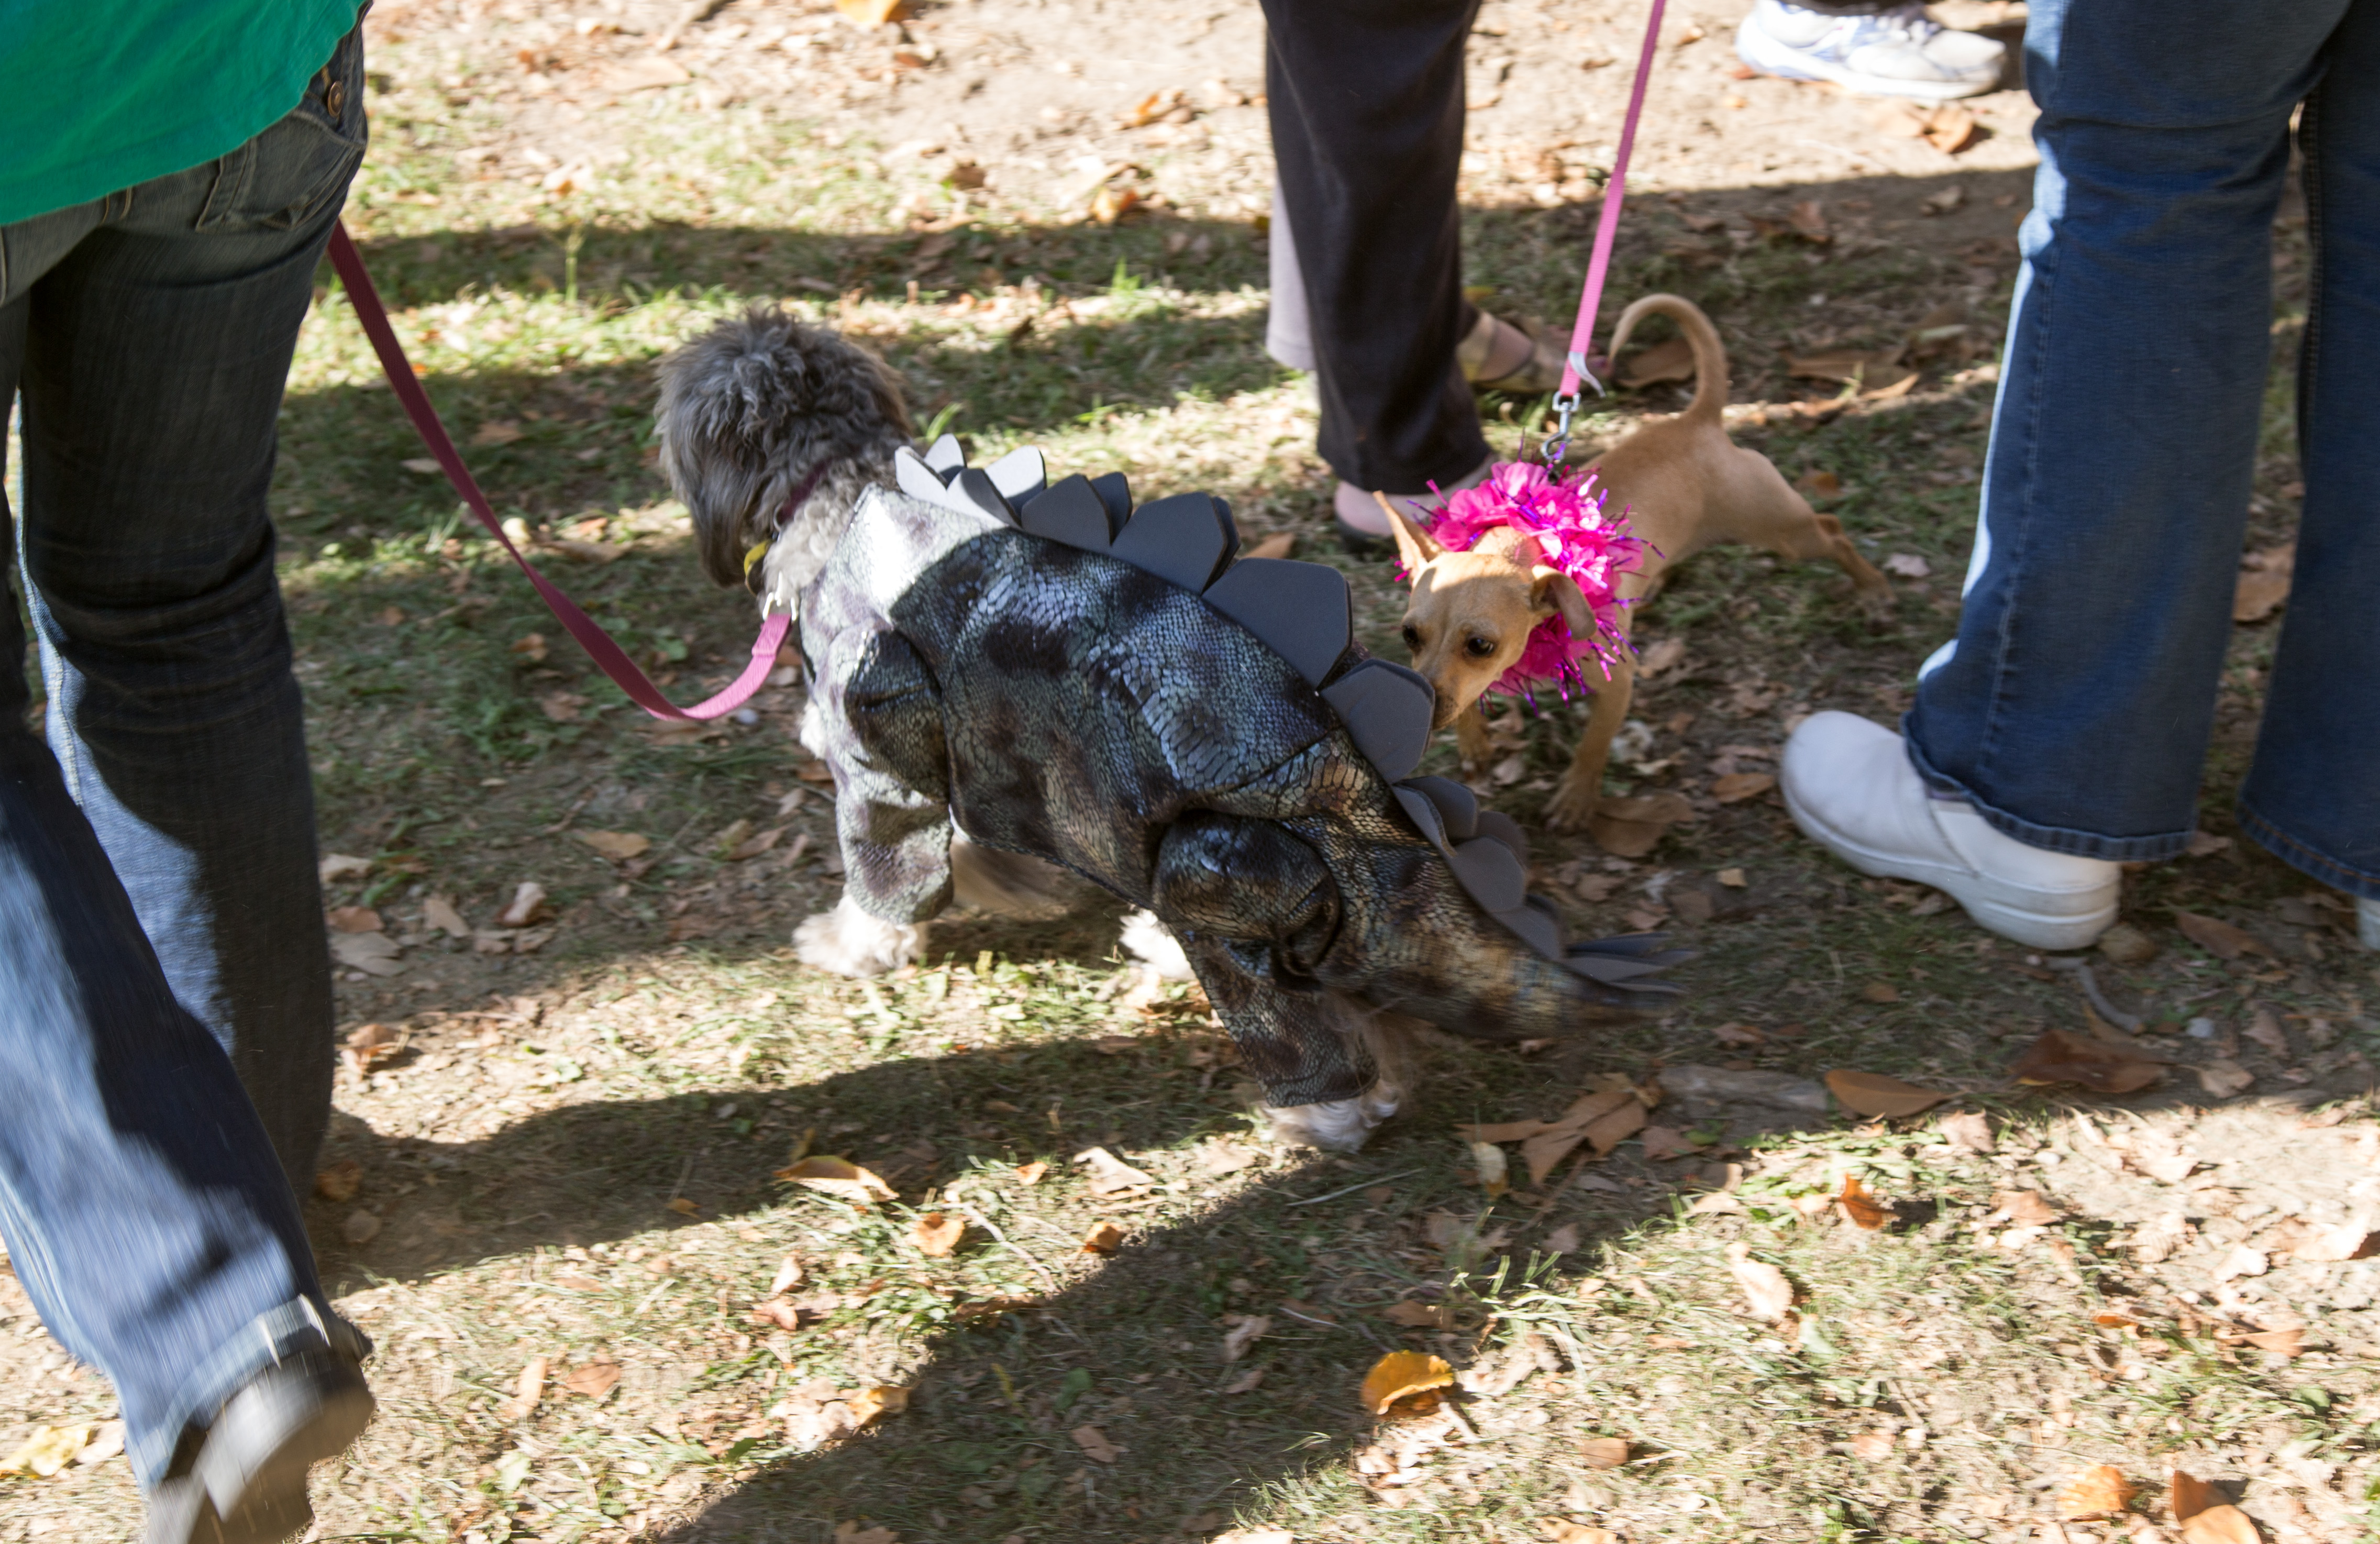
dog, halloween, mammal, kids, dogs, litter, midtown, costumes, sacramento, mitchellpark, docusincosutumes, dog like mammal